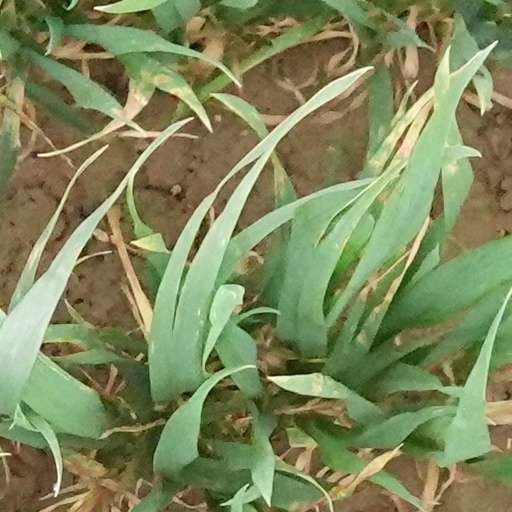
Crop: wheat